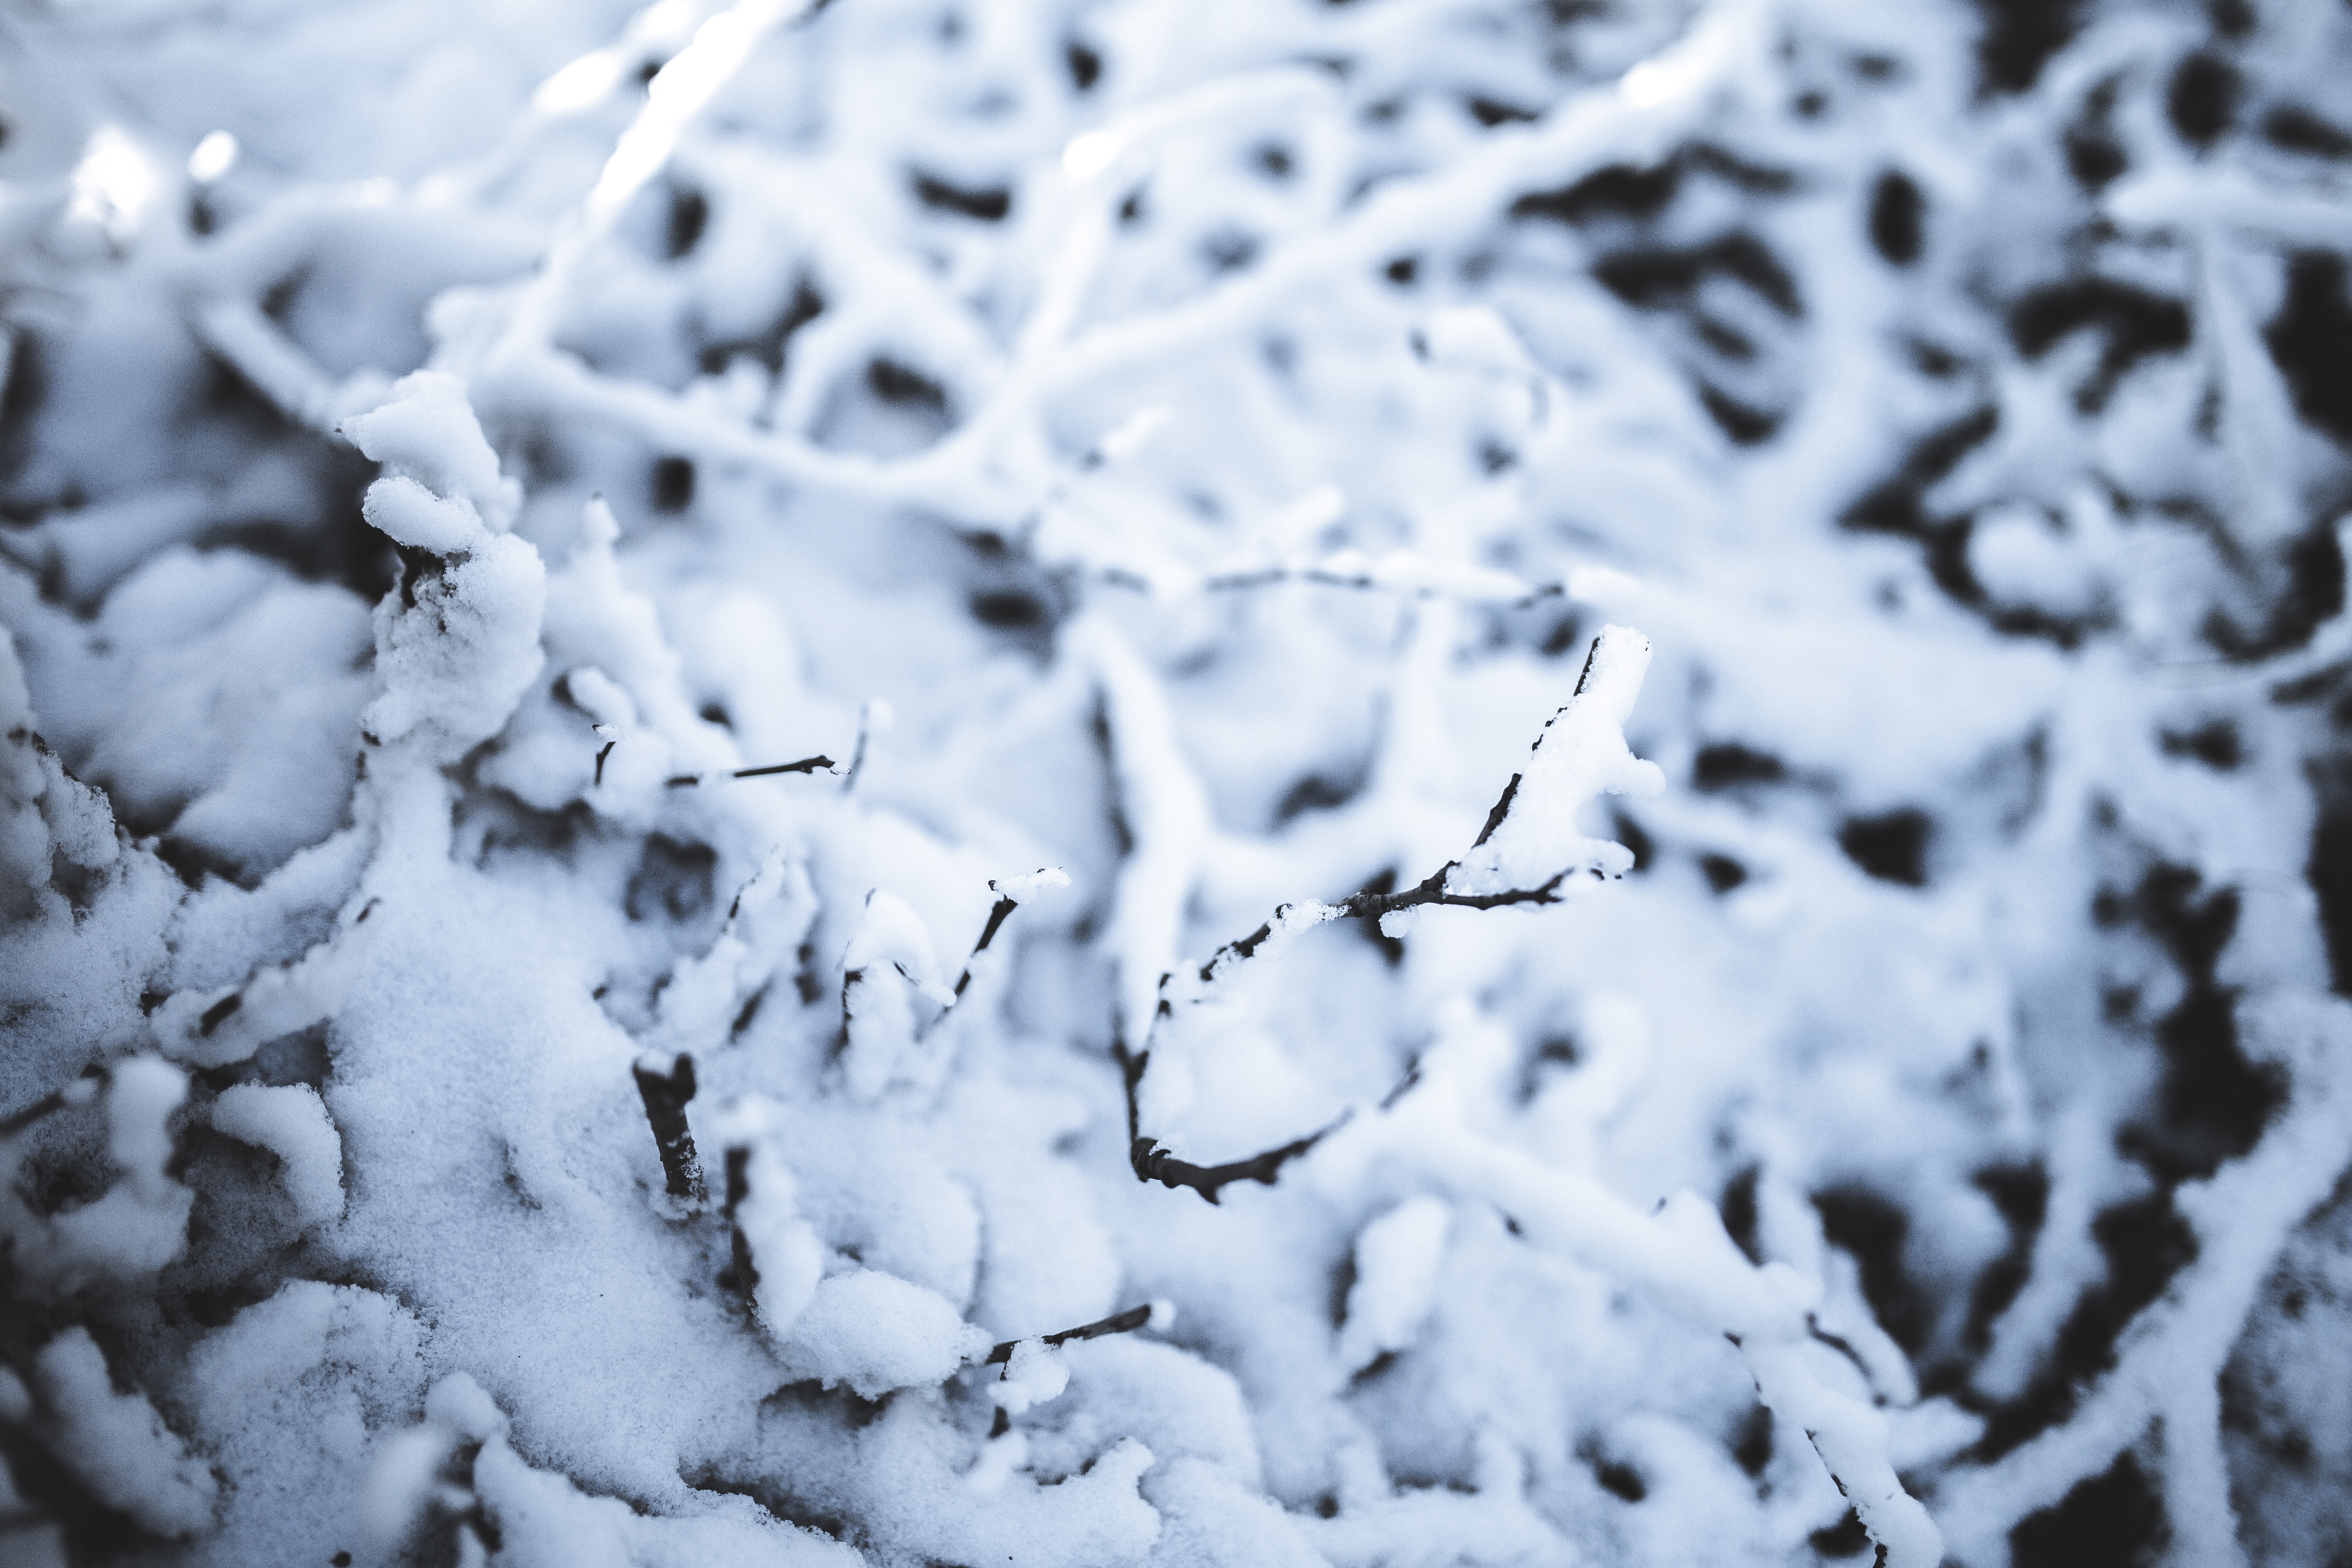
branch, snow, cold, winter, black and white, white, frost, ice, weather, monochrome, season, minimalist, cool, back, freezing